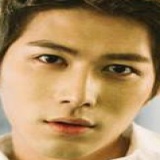
diễn viên Trần Học Đông